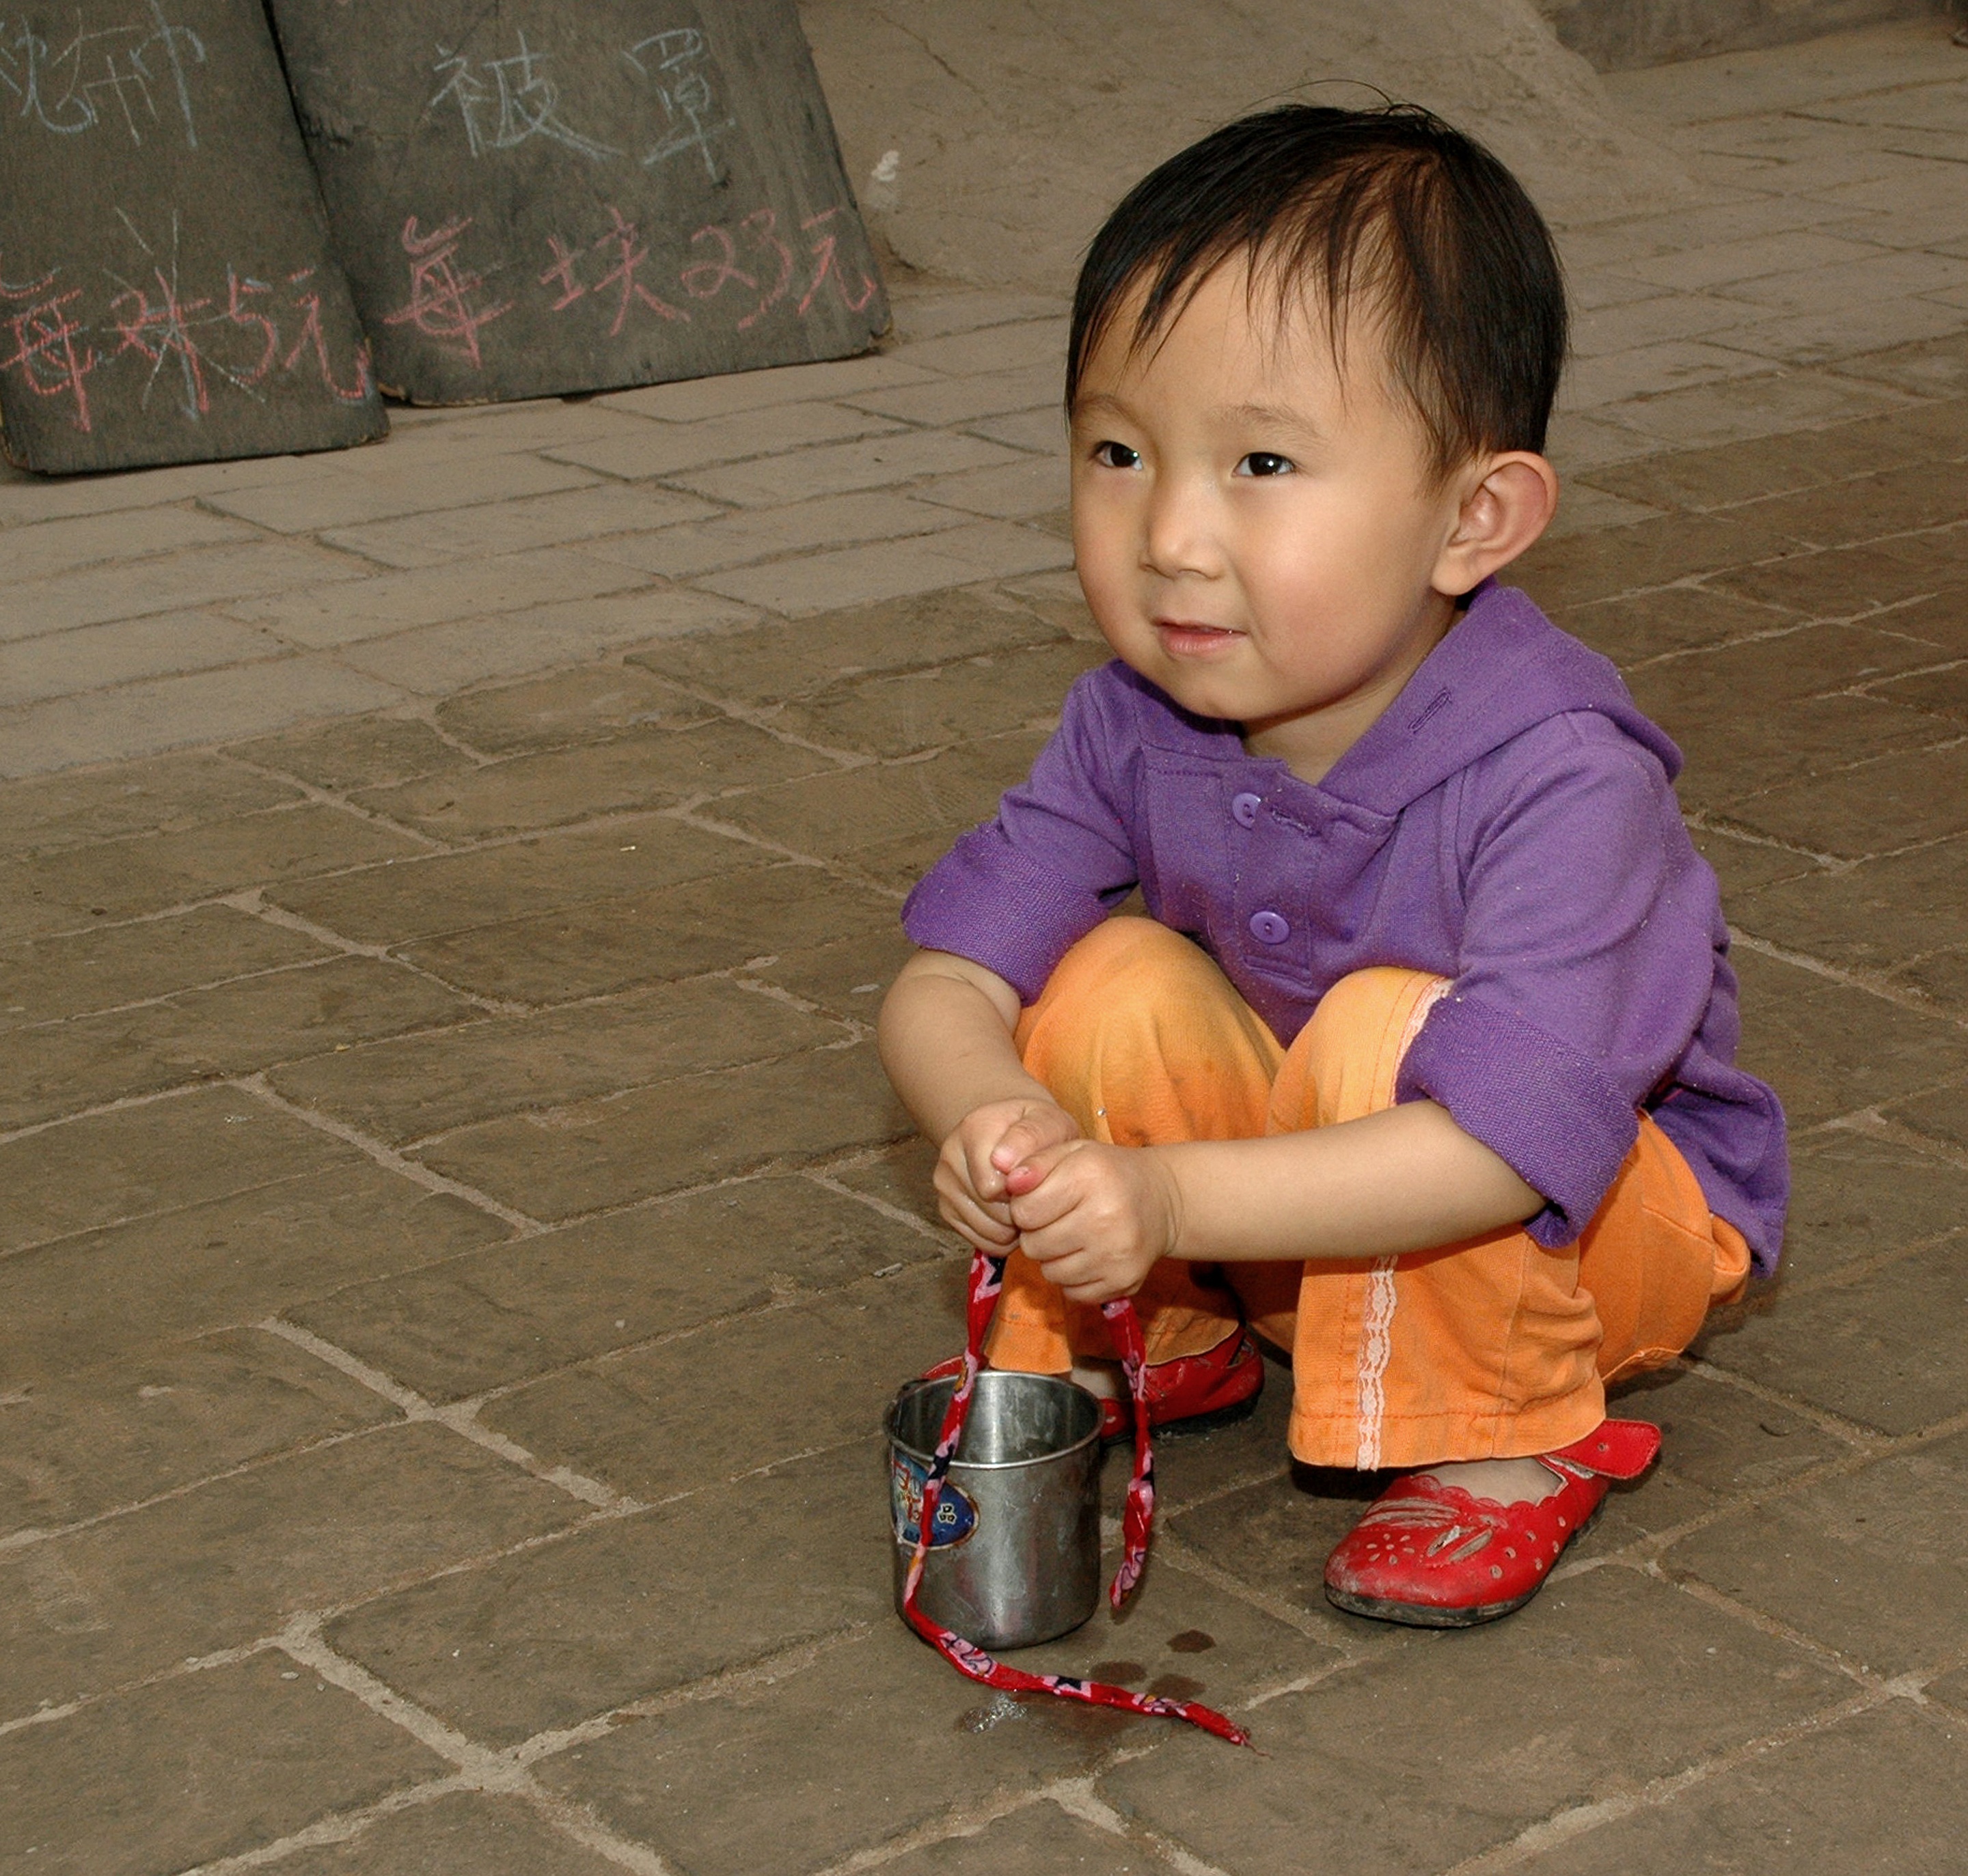
person, play, boy, male, sitting, child, crawling, crouched, infant, toddler, china, human positions